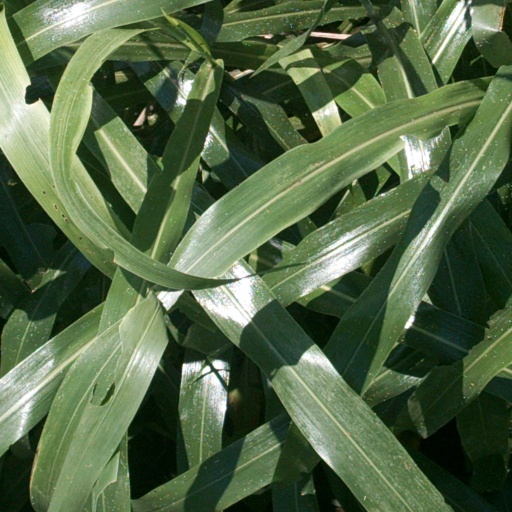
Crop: sorghum